Russ Cohen

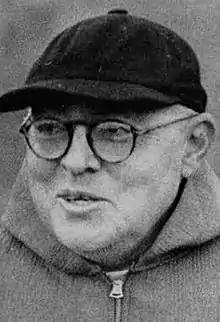
Cohen pictured in "The Cincinnatian 1937", Cincinnati yearbook

Henry Russell Cohen (February 13, 1893 – April 7, 1981) was an American college football player, coach, and athletics administrator. He served as the head football coach at Louisiana State University (LSU) from 1928 to 1931 and at the University of Cincinnati from 1935 to 1937, compiling a career college football coaching record of 31–25–4.